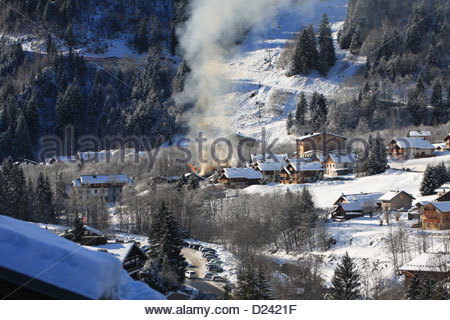
Fire: no
Smoke: yes